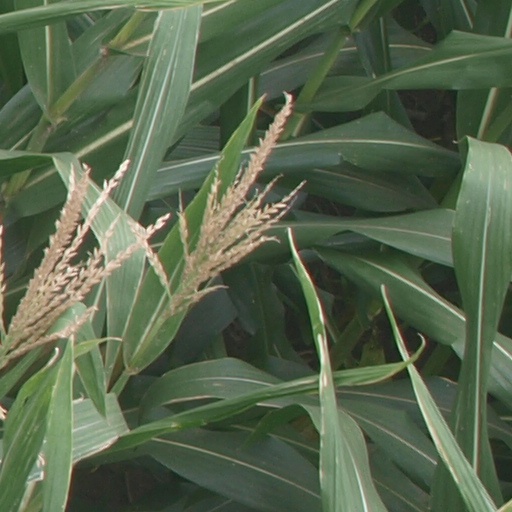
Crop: maize; corn